Jim Haslett

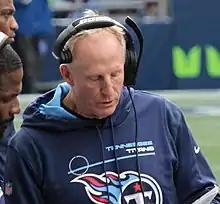
Haslett with the Tennessee Titans in 2021

James Donald Haslett (born December 9, 1955) is an American football coach and former linebacker who was most recently the head coach of the Seattle Sea Dragons of the XFL. He played college football for the IUP Crimson Hawks before being drafted by the Buffalo Bills in the second round of the 1979 NFL draft; he went on to be named NFL Defensive Rookie of the Year.